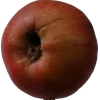
Label: Apple 17